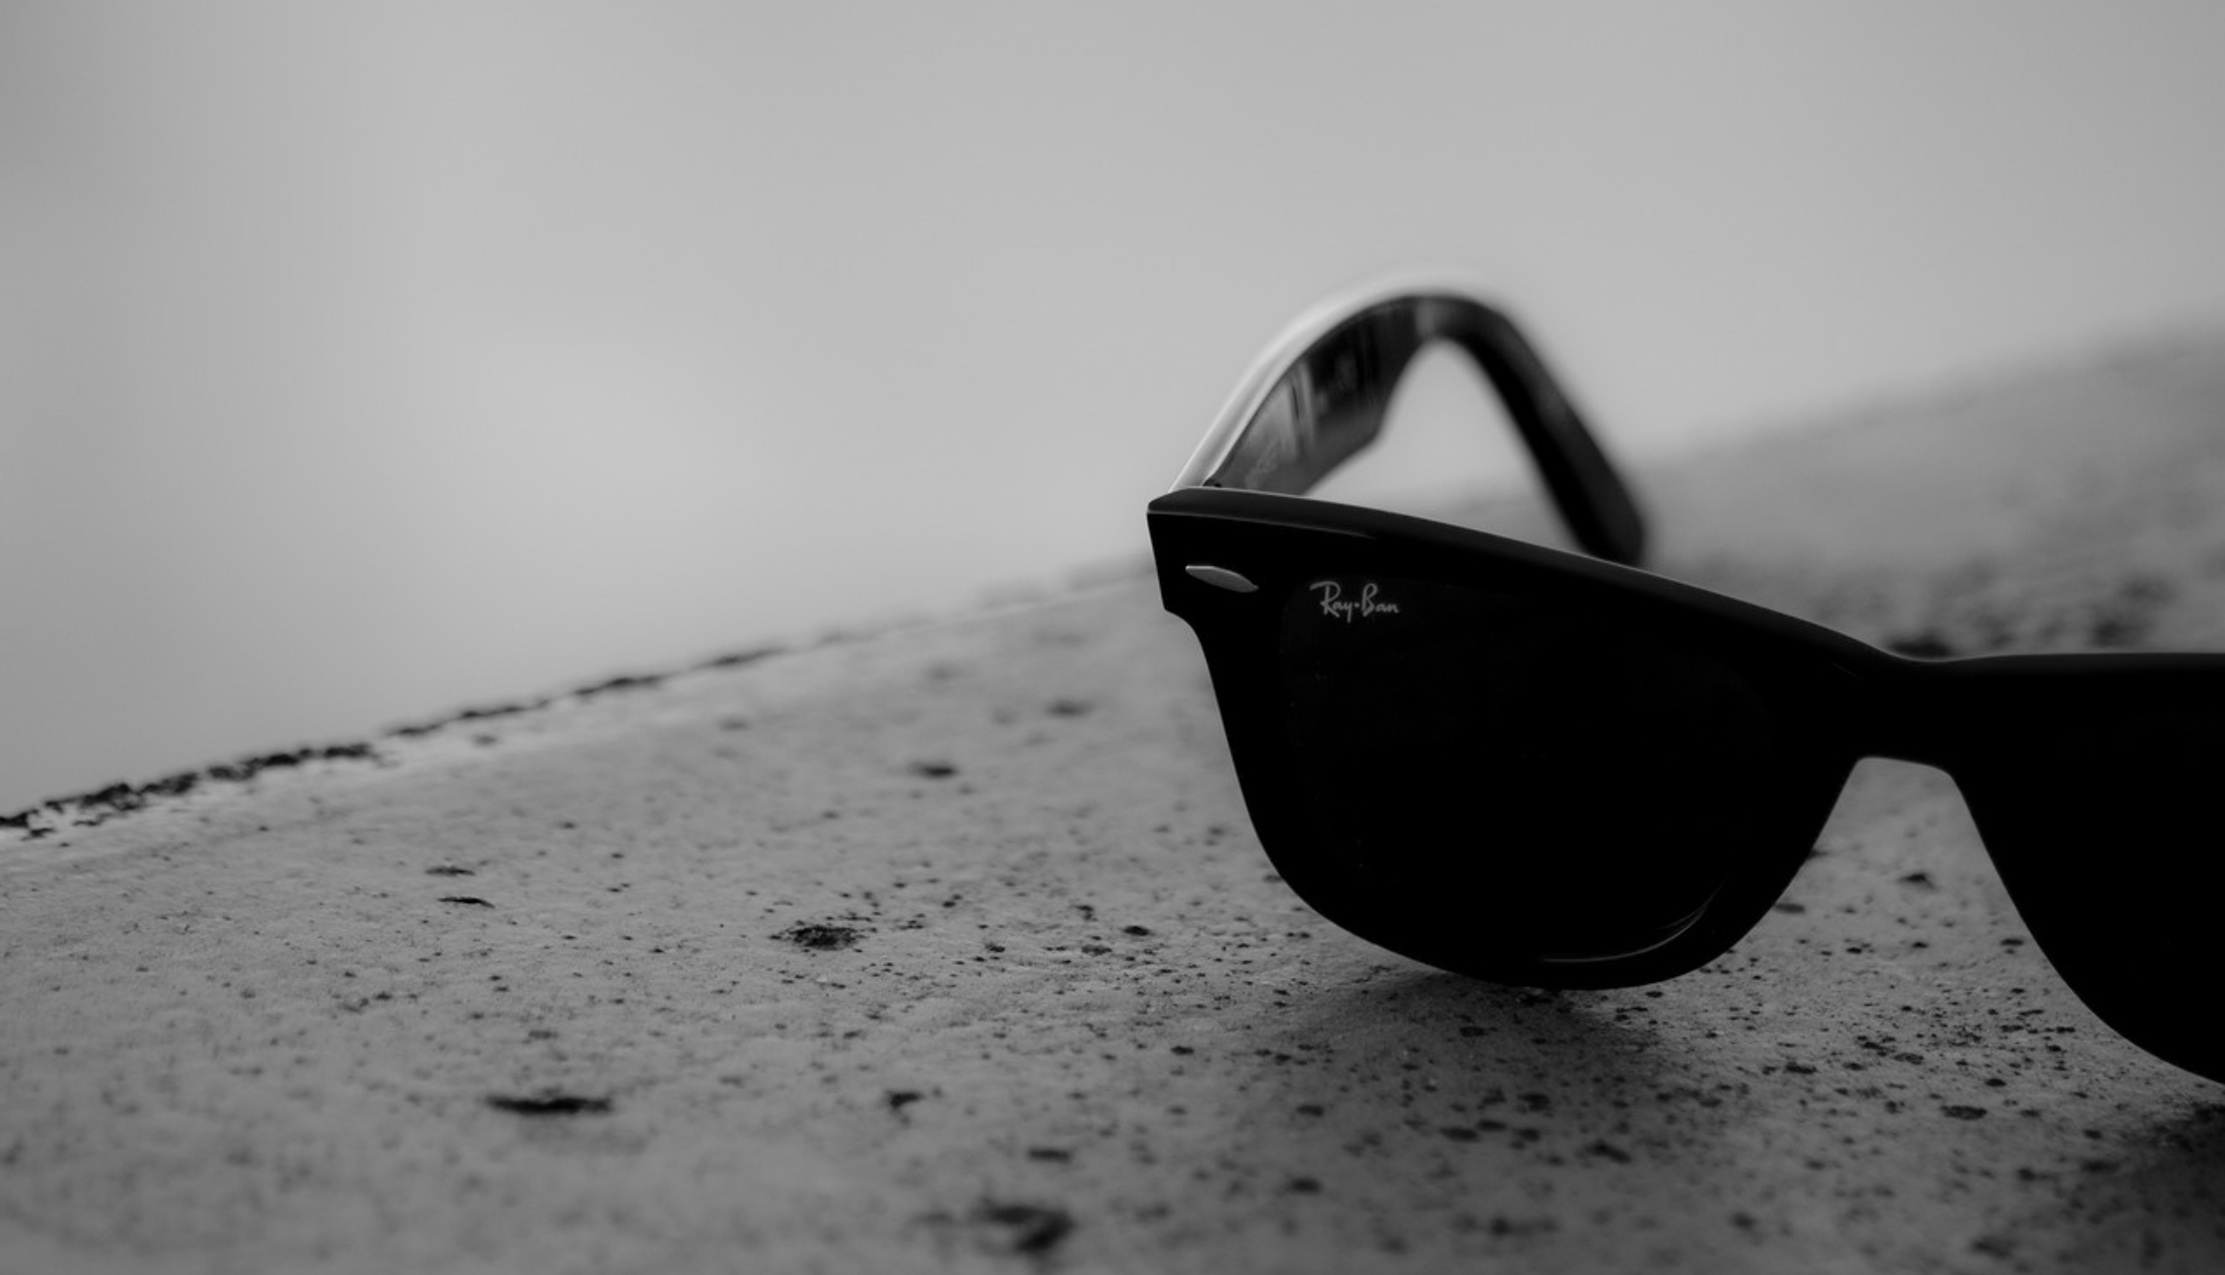
black and white, white, photography, black, monochrome, close up, sunglasses, glasses, eyewear, macro photography, monochrome photography, vision care